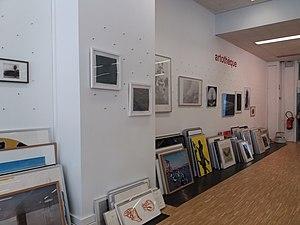
Artothèque.
Une artothèque est une structure de diffusion de l’art contemporain dotée d’une collection d’œuvres d’art originales, enrichie chaque année et prêtée à un large public, à la manière dont une bibliothèque prête des livres et diffuse la lecture.